Joey Pyle

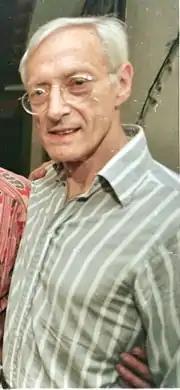
Bruce Reynolds in 1999

Bruce Reynolds, the mastermind behind the Great Train Robbery, contacted Pyle several weeks after the robbery asking for a place to hide. Despite the fact that every policeman in the country was looking for him, Pyle fixed Reynolds up at his brother's in Cobham, but the train robber was soon in touch again, complaining that "it's too fucking quiet. It's frightening the life out of me." Reynolds moved in with Pyle in Clapham South at the end of August 1963 and stayed until November that year, when he moved in to a flat in Croydon above a dry-cleaners that Pyle jointly managed. When police raided the flat after an earlier visit on an unconnected matter, Reynolds had already fled, and would remain free for another year, but Pyle's albeit tangential involvement in the then biggest robbery of the century was noted by the authorities.